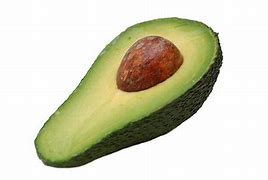
Label: Avocado